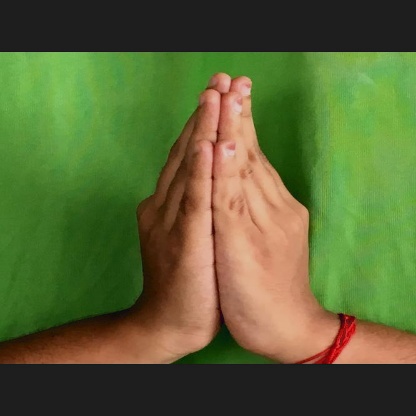
Mudra: Anjali